Southern Baptist Convention

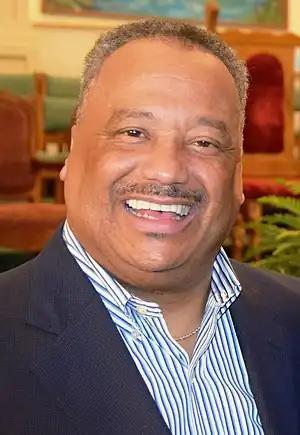
Fred Luter Jr. was the first African American president of the Southern Baptists.

A secondary issue that disturbed the Southerners was the perception that the American Baptist Home Mission Society did not appoint a proportionate number of missionaries to the South. This was likely a result of the society's not appointing enslavers as missionaries. Baptists in the North preferred a loosely structured society of individuals who paid annual dues, with each society usually focused on a single ministry.